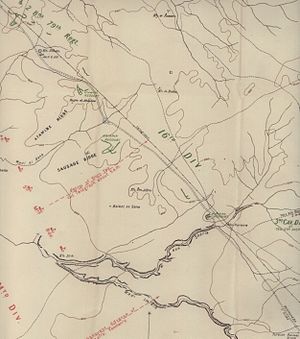
Andet slag om Gaza / Slaget / 17. og 18. april
Østlige operationer den 17. april 1917
Det Andet slag om Gaza blev udkæmpet mellem 17. og 19. april 1917 efter den egyptiske ekspeditionsstyrkes nederlag i det Første slag om Gaza i marts under felttoget i Sinai og Palæstina i 1. verdenskrig. Gaza blev forsvaret af den stærkt forskansede osmanniske garnison, som var blevet væsentligt forstærket efter det første slag. Den bemandede byens forsvar og en linje af stærke skanser, som strakte sig østpå langs vejen fra Gaza til Beersheba. Forsvarerne blev angrebet af den Østlige styrkes tre infanteridivisioner med støtte fra to beredne divisioner, men forsvarernes styrke, deres forskansninger og artilleristøtten decimerede angriberne.